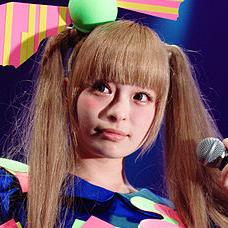
Age: 18